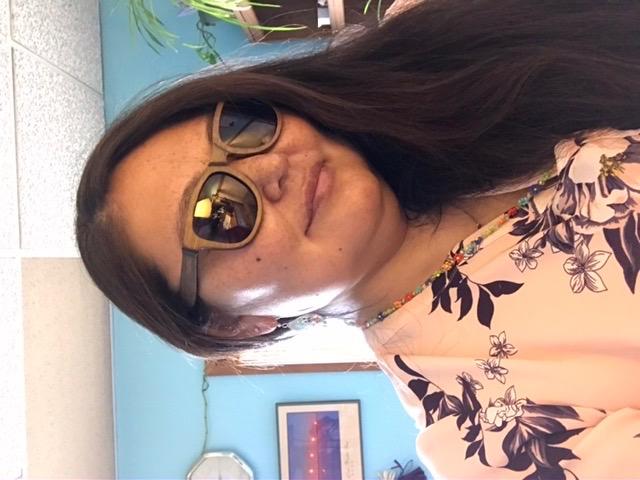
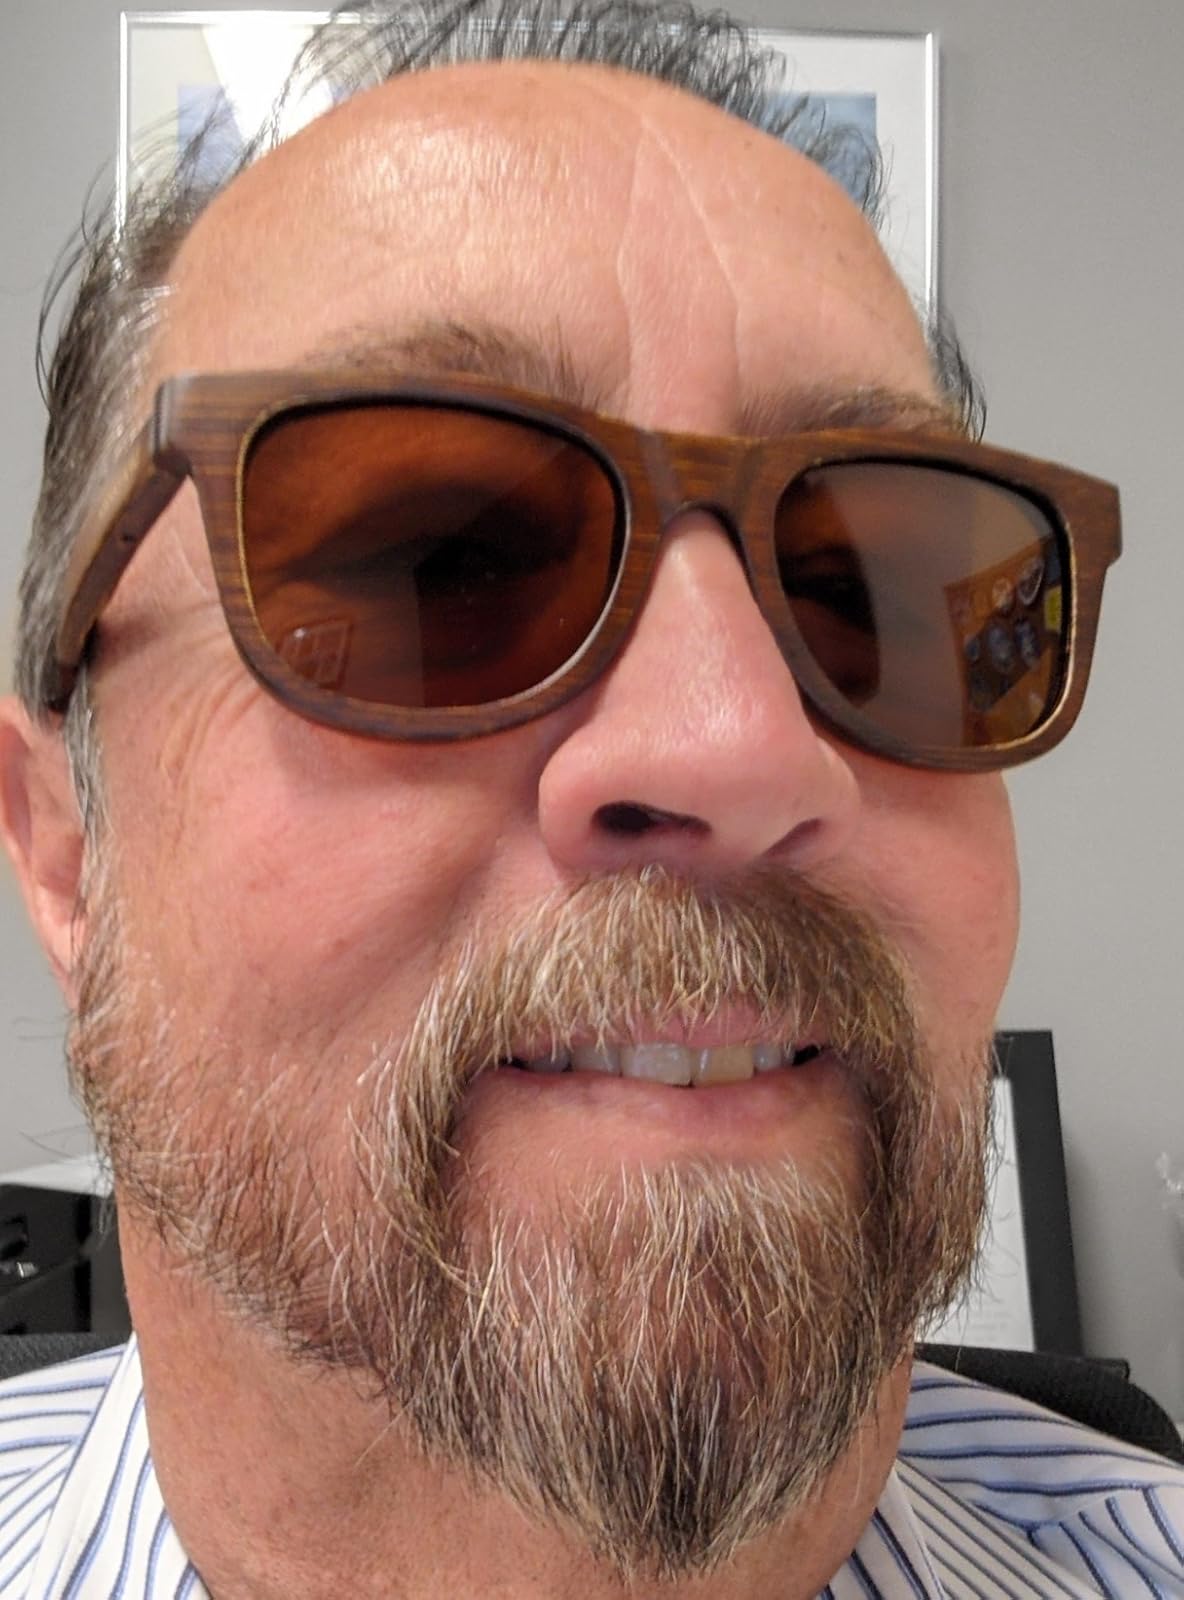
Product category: accessories_sunglasses
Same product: yes